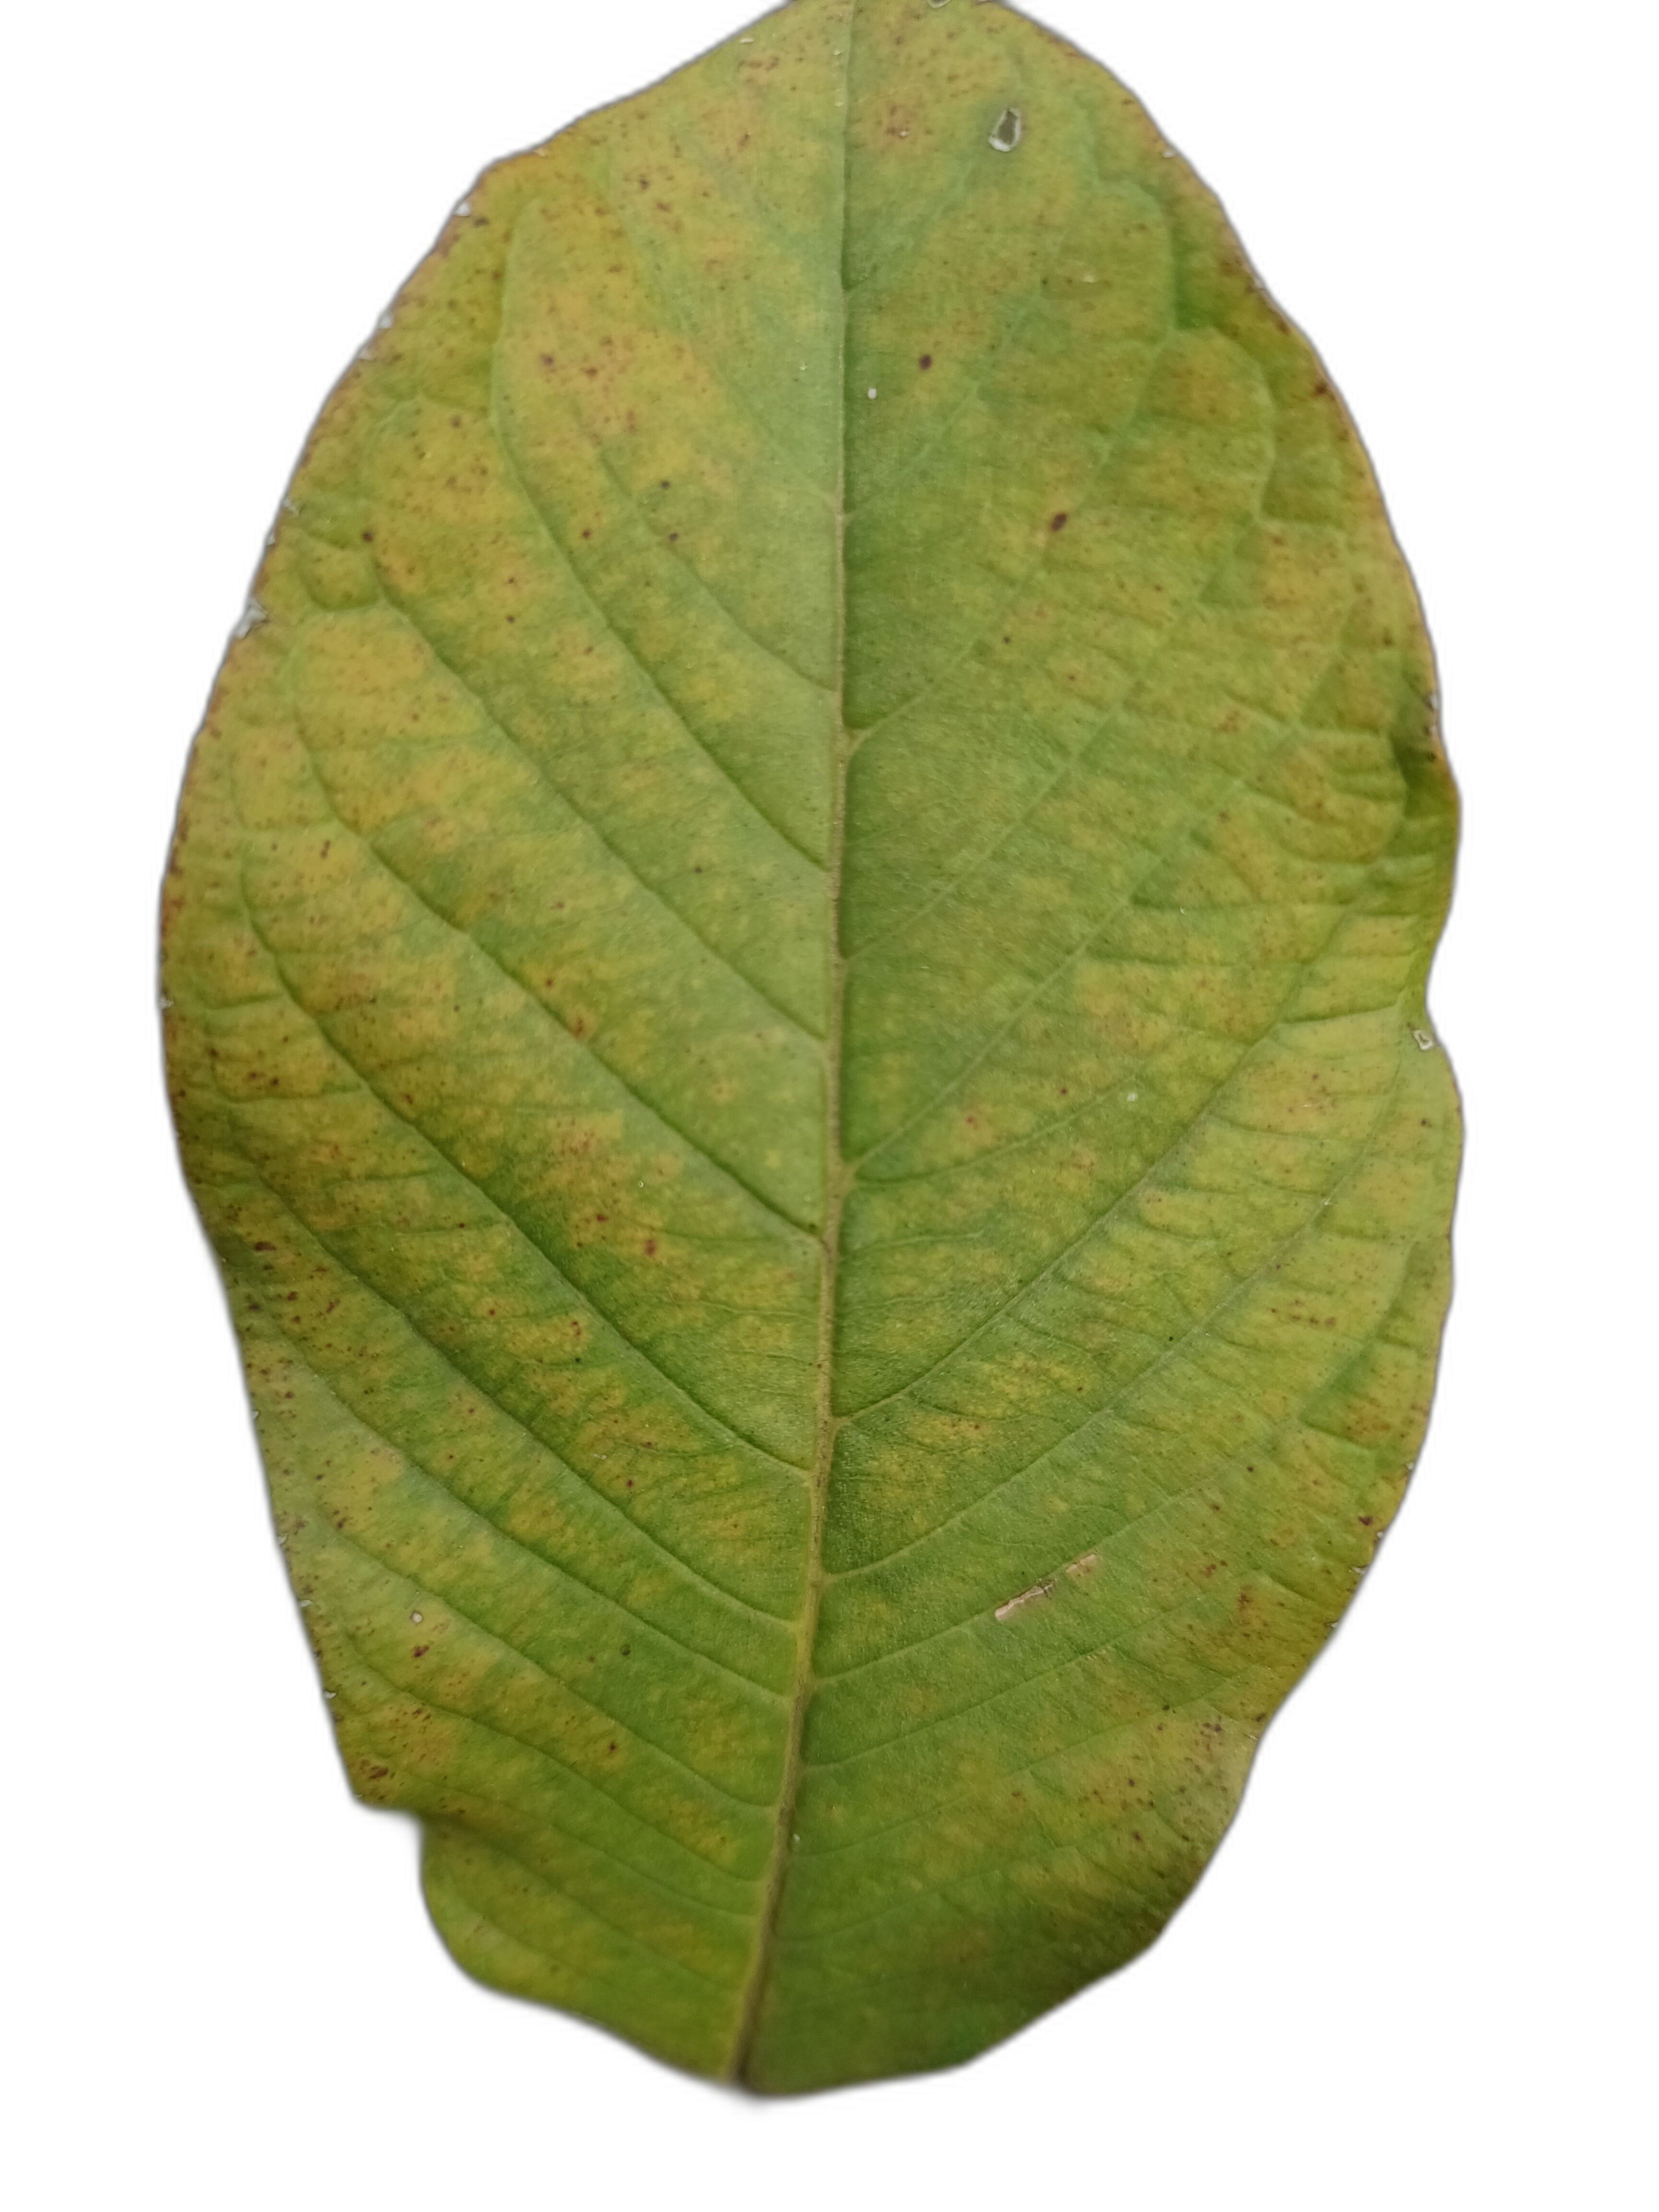
Plant part: leaf
Disease: Rust